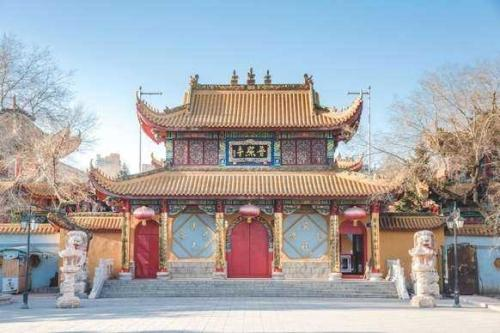
地标名称：普照寺
所在城市：哈尔滨市·南岗区